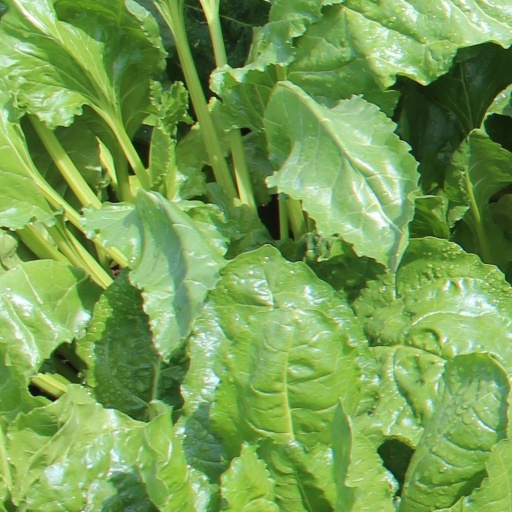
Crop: sugar beet